Michael Tubbs

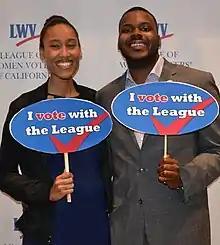
Tubbs and his wife Anna at a League of Women Voters event

In December 2017 Tubbs married Anna Malaika Nti-Asare, whom he had met at Stanford University. After graduating from Stanford with a Bachelor of Arts in medical anthropology in 2014 as a member of Phi Beta Kappa and from King's College, Cambridge with a Master of Philosophy in multidisciplinary gender studies in 2015, Nti-Asare spent two years teaching at Aspire Langston Hughes Academy in Stockton. She is now a Gates Cambridge Scholar and a doctoral student in education at King's College, Cambridge.